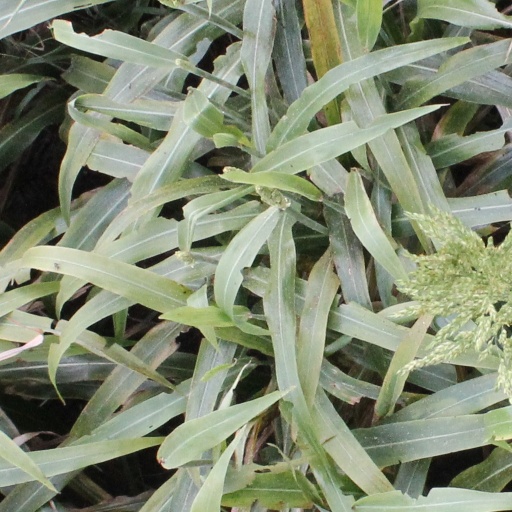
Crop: sorghum